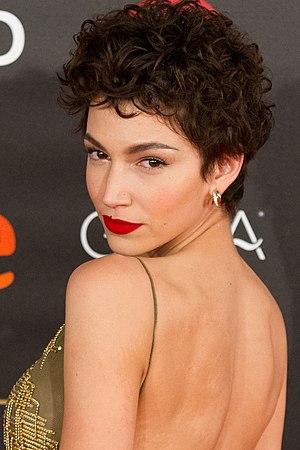
Úrsula Corberó Delgado, née le 11 août 1989 à Sant Pere de Vilamajor, est une actrice espagnole.